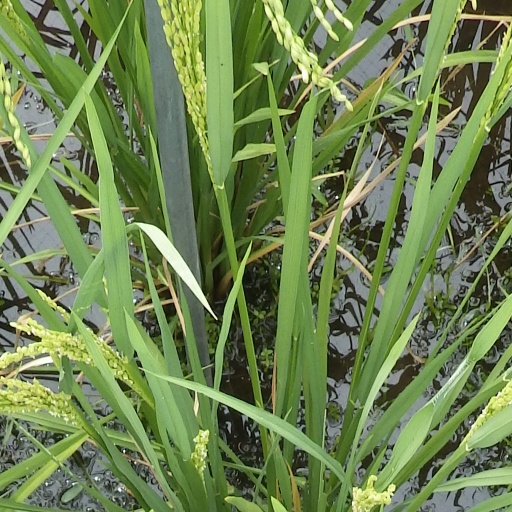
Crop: rice